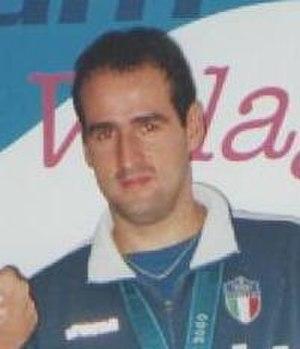
Matteo Zennaro, né le 30 avril 1976 à Mestre, est un escrimeur italien.